Warner Bros. Movie World

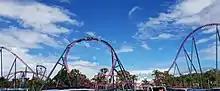
A train twisting through DC Rivals HyperCoaster's non-inverting loop, seen from the car park

The fallout from Dreamworld's October 2016 Thunder River Rapids incident, in which four patrons were killed, had a significant impact on industry performance. By January 2017, combined attendance at Movie World, Wet'n'Wild and Sea World had dropped 12%. The $30 million investment for DC Rivals—Australia's first major theme park attraction since the River Rapids incident—inspired Village's optimism for a financial turnaround; it was the largest single ride investment in their history and Australia's most expensive coaster. Its opening set a daily attendance record for September with 11,500 guests. By November, to cut debts after a $66.7 million loss the prior financial year, Village sought to sell the Oxenford precinct's land through a 90-year leaseback agreement. Village posted a narrow profit margin of $200,000 in August 2018 and stated that while April school holiday theme park attendance was inhibited by the 2018 Commonwealth Games, July results were strong with high season pass sales. In February 2020, Village posted an EBITDA increase of 7% to $39 million for the financial half-year and overall attendance at their theme park properties rose 12% to 2.58 million; these results were attributed to a 6% ticket price hike, increased visitors and Fright Nights's continued success. Throughout the year, COVID-19 closures had a detrimental impact on park performance. The impact was felt through financial 2021 as Village's theme parks operated at a $4.6 million loss over the period. Village no longer publicises its finances, as the company was delisted from the ASX in December 2020 following a $568 million takeover from BGH Capital.